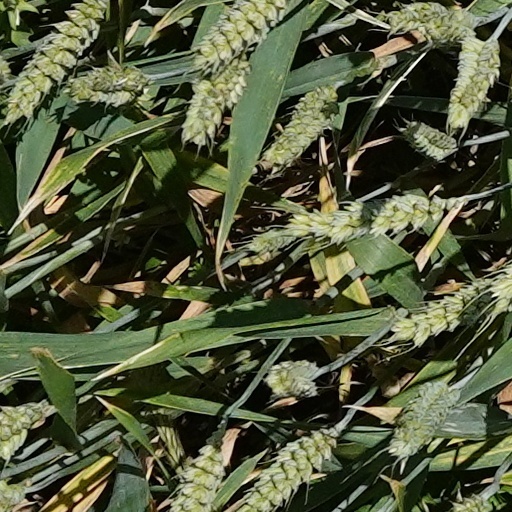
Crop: wheat